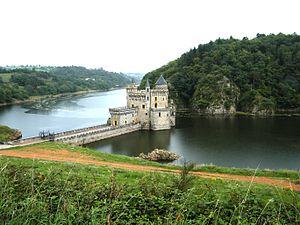
Château de la Roche, à St Priest
Le Château de La Roche est situé sur une boucle de la Loire dans la commune de Saint-Priest-la-Roche, à 20 km de Roanne.